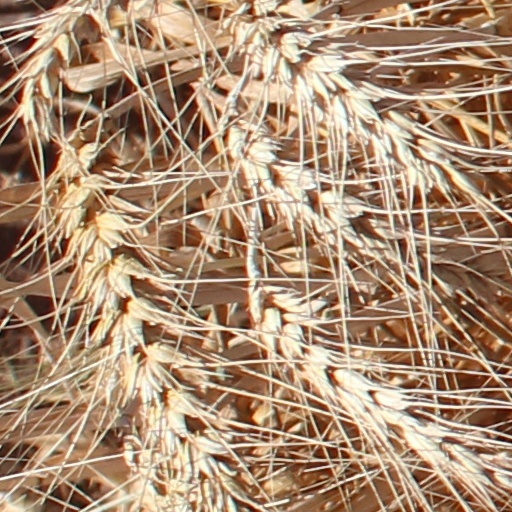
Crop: wheat